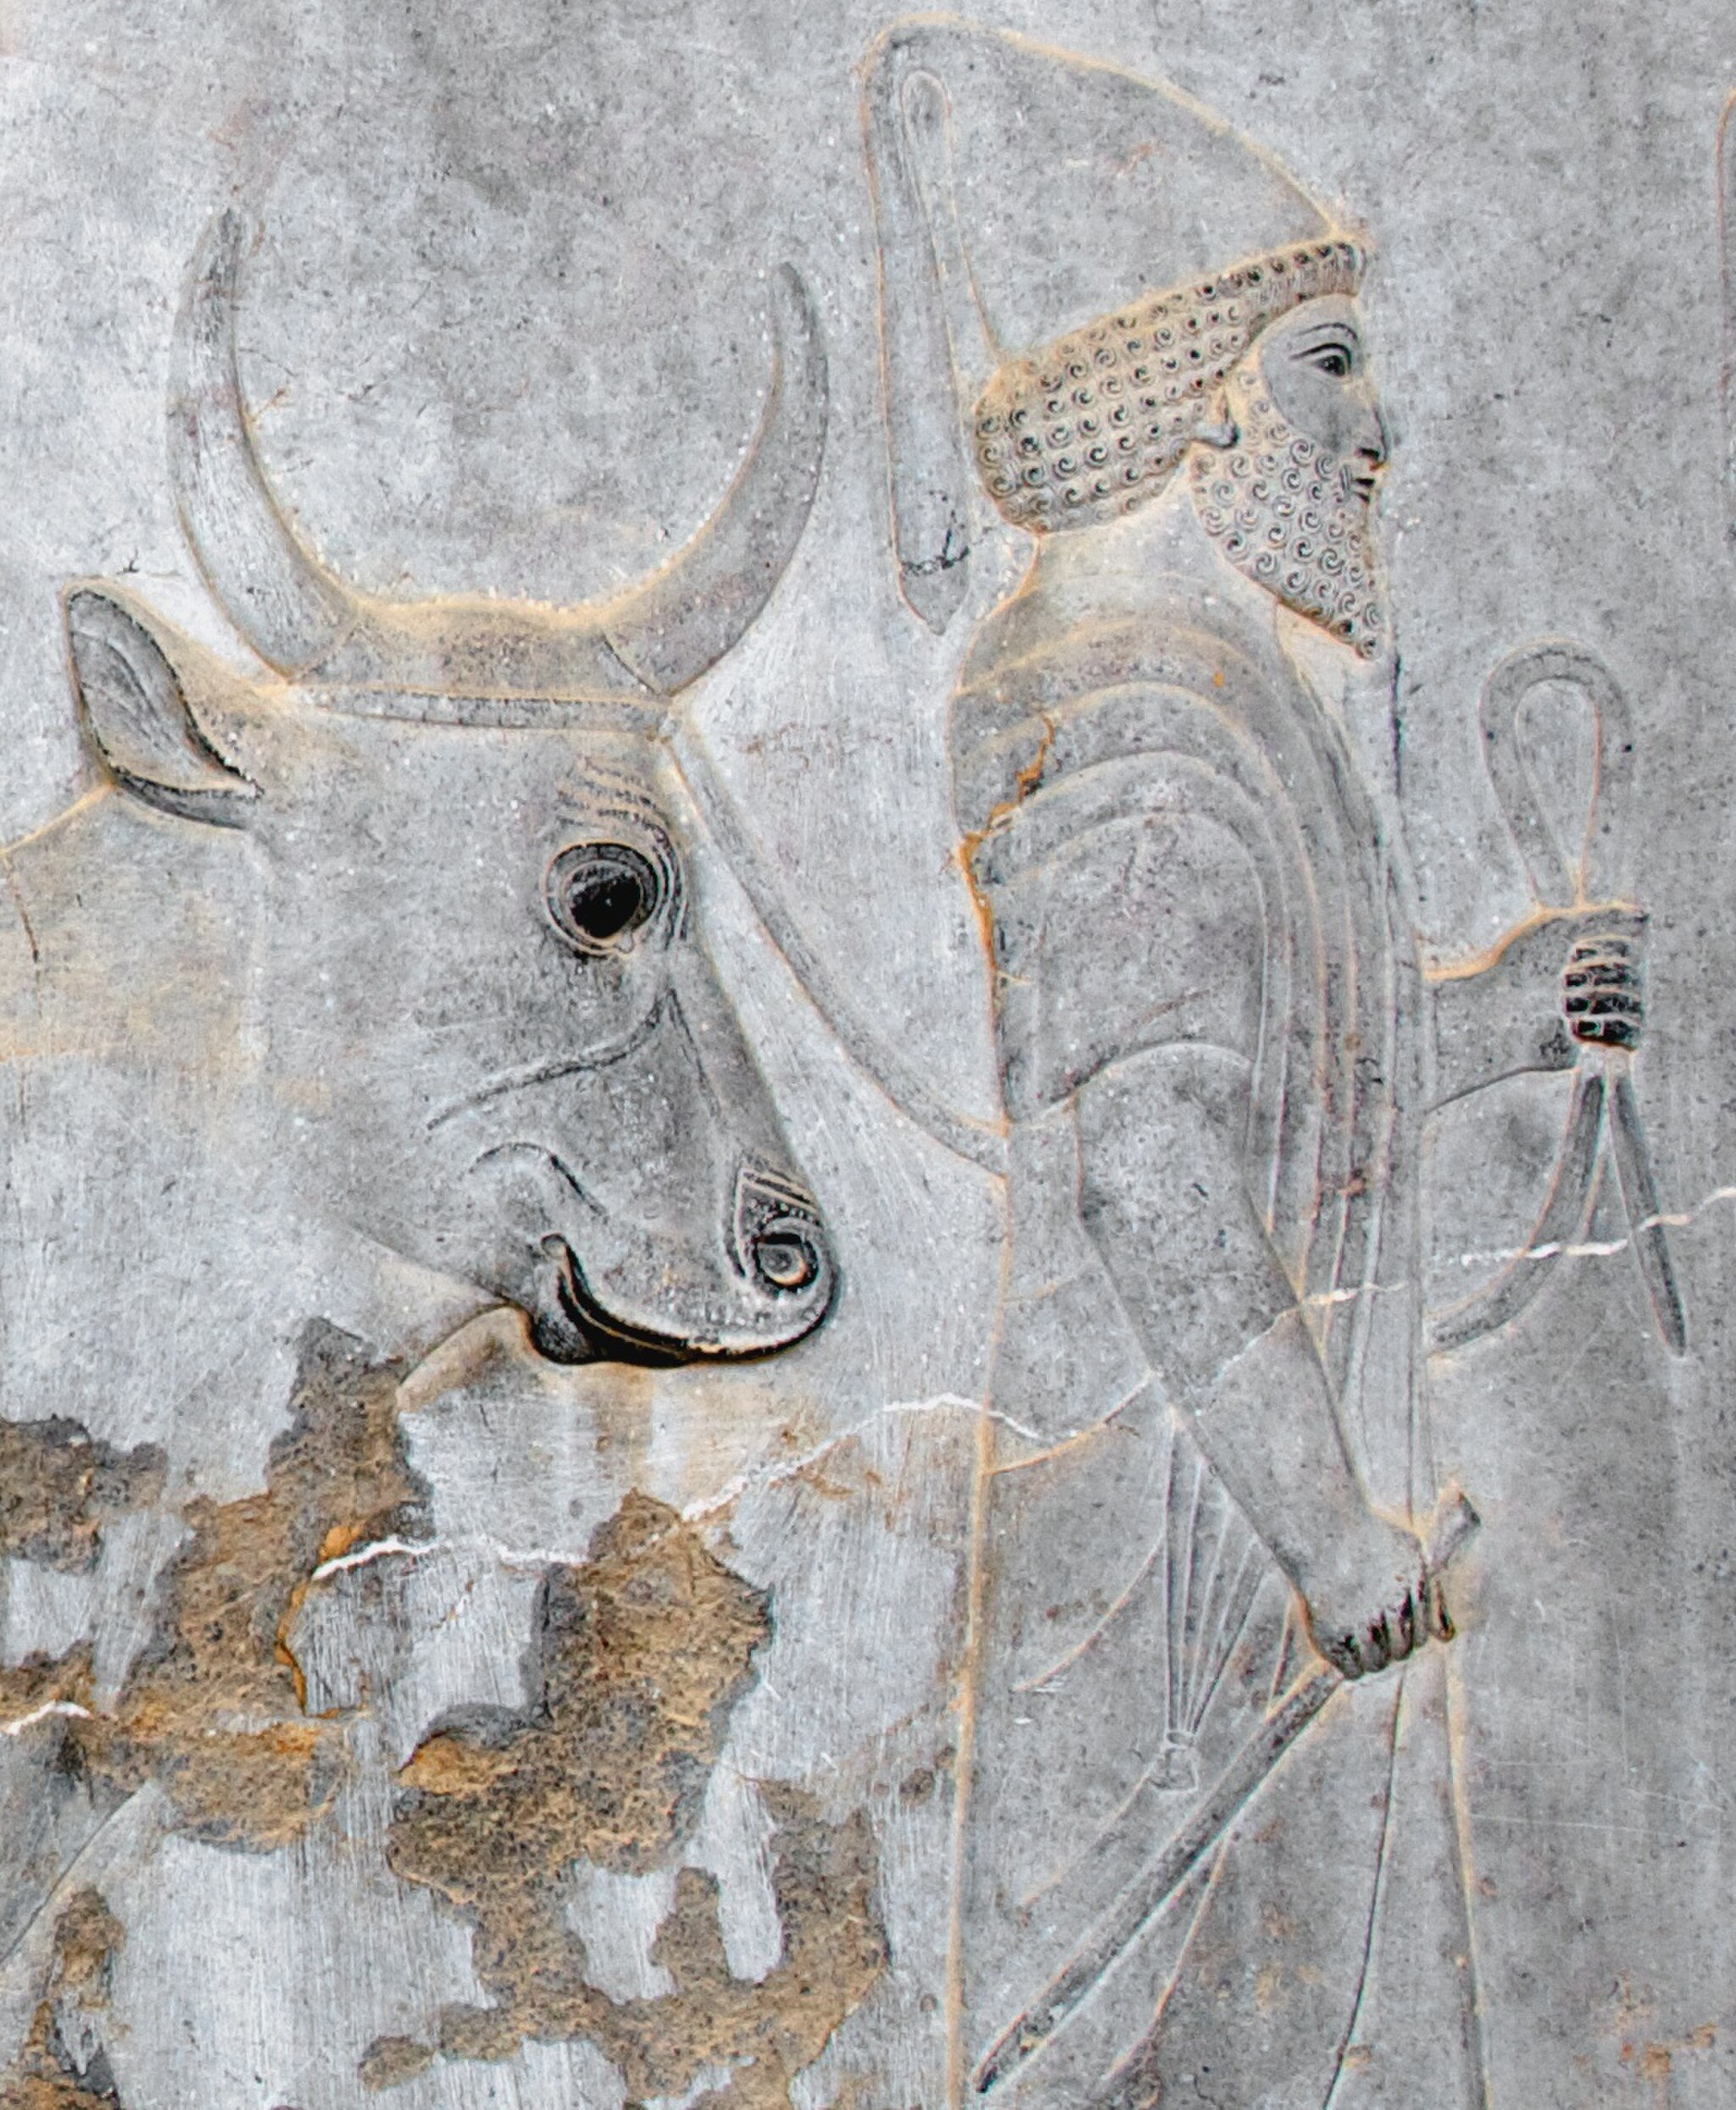
Title: Closeup -16 Tribute Bearer on the Apadana Staircase (4688536765)
Description: According to the Lonely Planet guide to Iran, "Most impressive of all, however, and among the most impressive historical sights in all of Iran, are the bas-reliefs of the Apadana Staircase on the eastern wall [of the Apadana Palace]." "The panels at the southern end [of the Apadana Staircase] are the most interesting, showing 23 delegations bringing their tributes to the Achaemenid king." "This rich record of the nations of the time ranges from the Ethiopians in the bottom left center, through a climbing pantheon of, among other peoples, Arabs, Thracians, Indians, Parthians and Cappadocians, up to the Elamites and Medians at the top right." Persepolis, Iran
Date: 2010-04-19 11:07
Categories: Flickr images reviewed by FlickreviewR 2, 2010 in Persepolis, Files from A.Davey Flickr stream, Babylonian delegation, Apadana